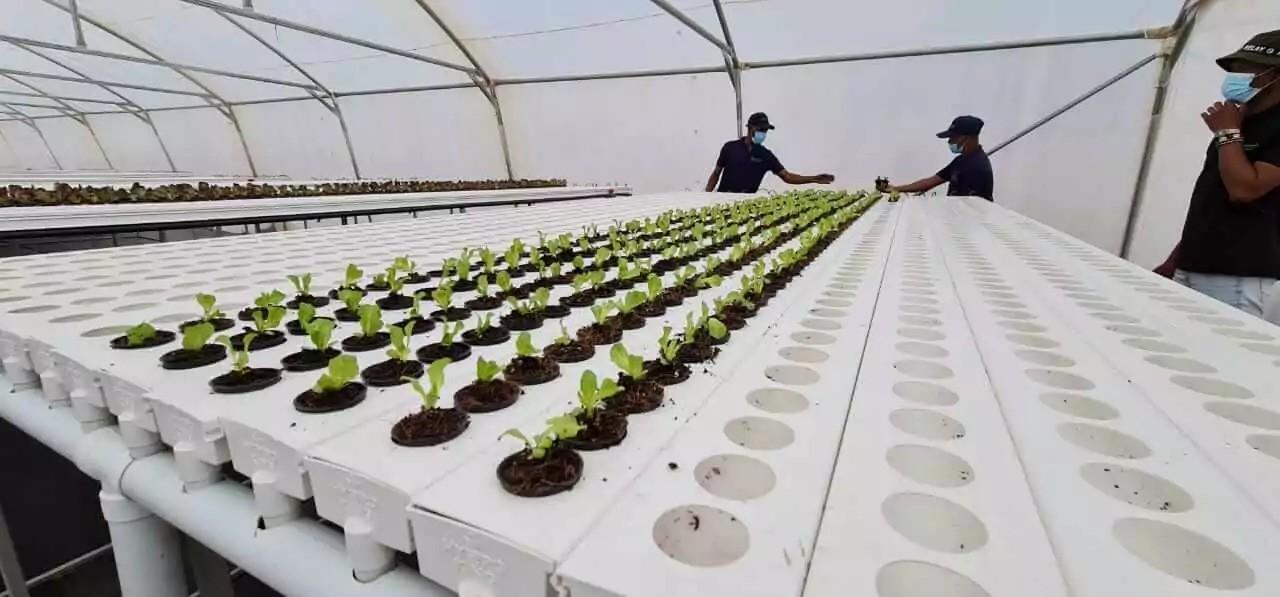
Watu watatu wakiwa ndani ya chumba cha [cs] greenhouse [cs] wanashughulika na mfumo wa upandaji mimea wa kisasa uitwao [cs] hydroponics [cs].Mimea midogo ya kijani imepandwa kwenye bomba meupe yenye mashimo bila kutumia udongo.Mfumo huu huongeza uzalishaji na kutumia maji kwa ufanisi.